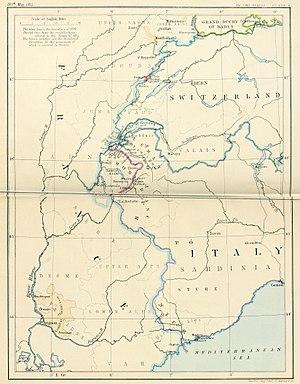
Le Mont-Blanc est un département français ayant existé de 1792 à 1815 et dont le chef-lieu était Chambéry.
Le traité de Paris du 30 mai 1814 fixe les frontières de la France après la première abdication de Napoléon Iᵉʳ, exilé à l'île d'Elbe. Cet accord est remis en question par l'épisode des Cent-Jours et un nouveau traité est signé en 1815.
En 1792, le duché de Savoie est plongé dans la période révolutionnaire avec l'entrée de la légion des Allobroges et son occupation. La région historique connaît ainsi une situation proche des provinces françaises. Elle devient le département du Mont-Blanc, avec pour chef-lieu l'ancienne capitale du duché, Chambéry. Avec l'occupation de Genève, la partie nord du duché est détachée pour former le département du Léman en 1798. Le duché retrouve ses princes avec la restauration en 1814 puis 1815.